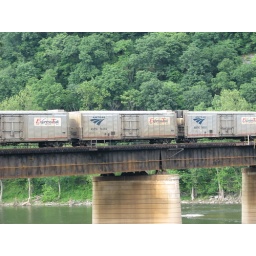
ExpressTrak on Westbound Amtrak Capitol Limited #29 crossing CSX railroad bridge over Potomac River at Harpers Ferry, West Virginia